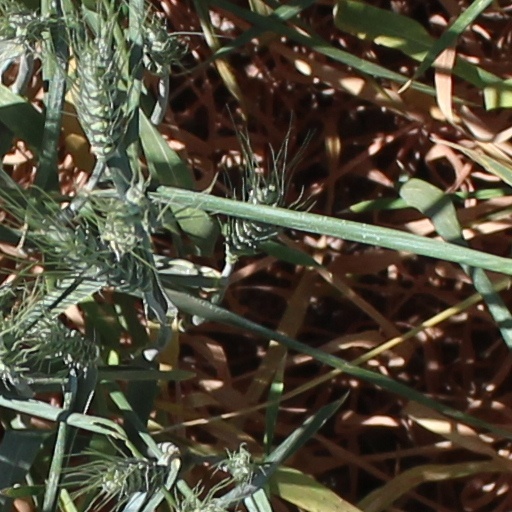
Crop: wheat